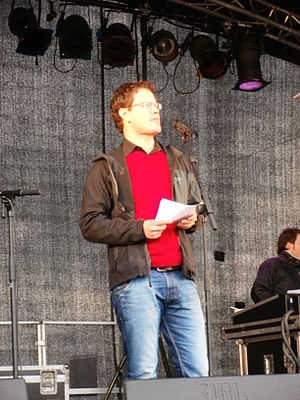
Jonas Dahl
Jonas Dahl taler på Tangkrogen i Århus 1. maj 2010
Jonas Dahl taler ved 1. maj 2010
Jonas Dahl er uddannet cand.mag., og var fra 13. november 2007 og frem til 6. august 2016 medlem af Folketinget, valgt for Socialistisk Folkeparti i Århus Sydkredsen. Jonas Dahl var skatteminister i Regeringen Helle Thorning-Schmidt. Jonas Dahl forlod Folketinget i august 2016 for at blive hospitalsdirektør på Regionshospitalet Randers.